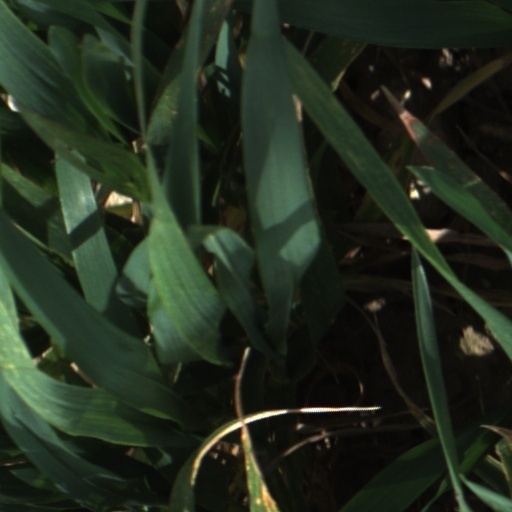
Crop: wheat